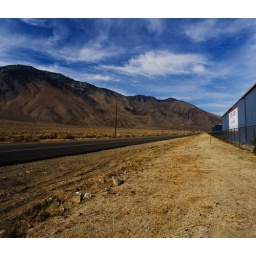
A bottled water plant in the middle of the desert